Marksmanship badges (United States)

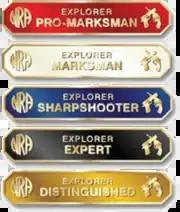
NRA Explorer Service Handgun Qualification Bars

Other organizations, such as the NYPD, award only two marksmanship badges, known as the NYPD Firearms Proficiency Bars, to their officers who certify or recertify as either a (lowest to highest) Pistol Shot or Pistol Expert with their service weapon.